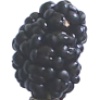
Label: Mulberry 1